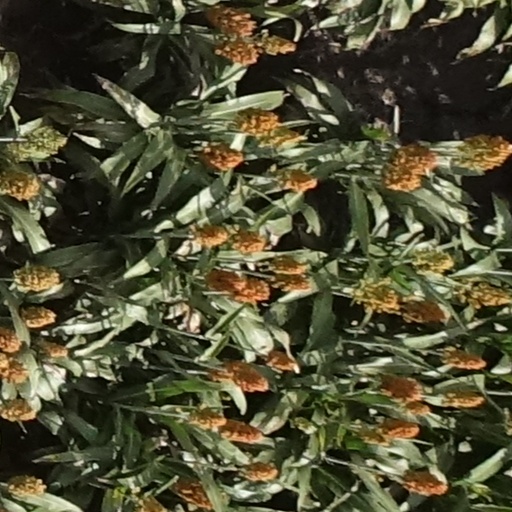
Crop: sorghum